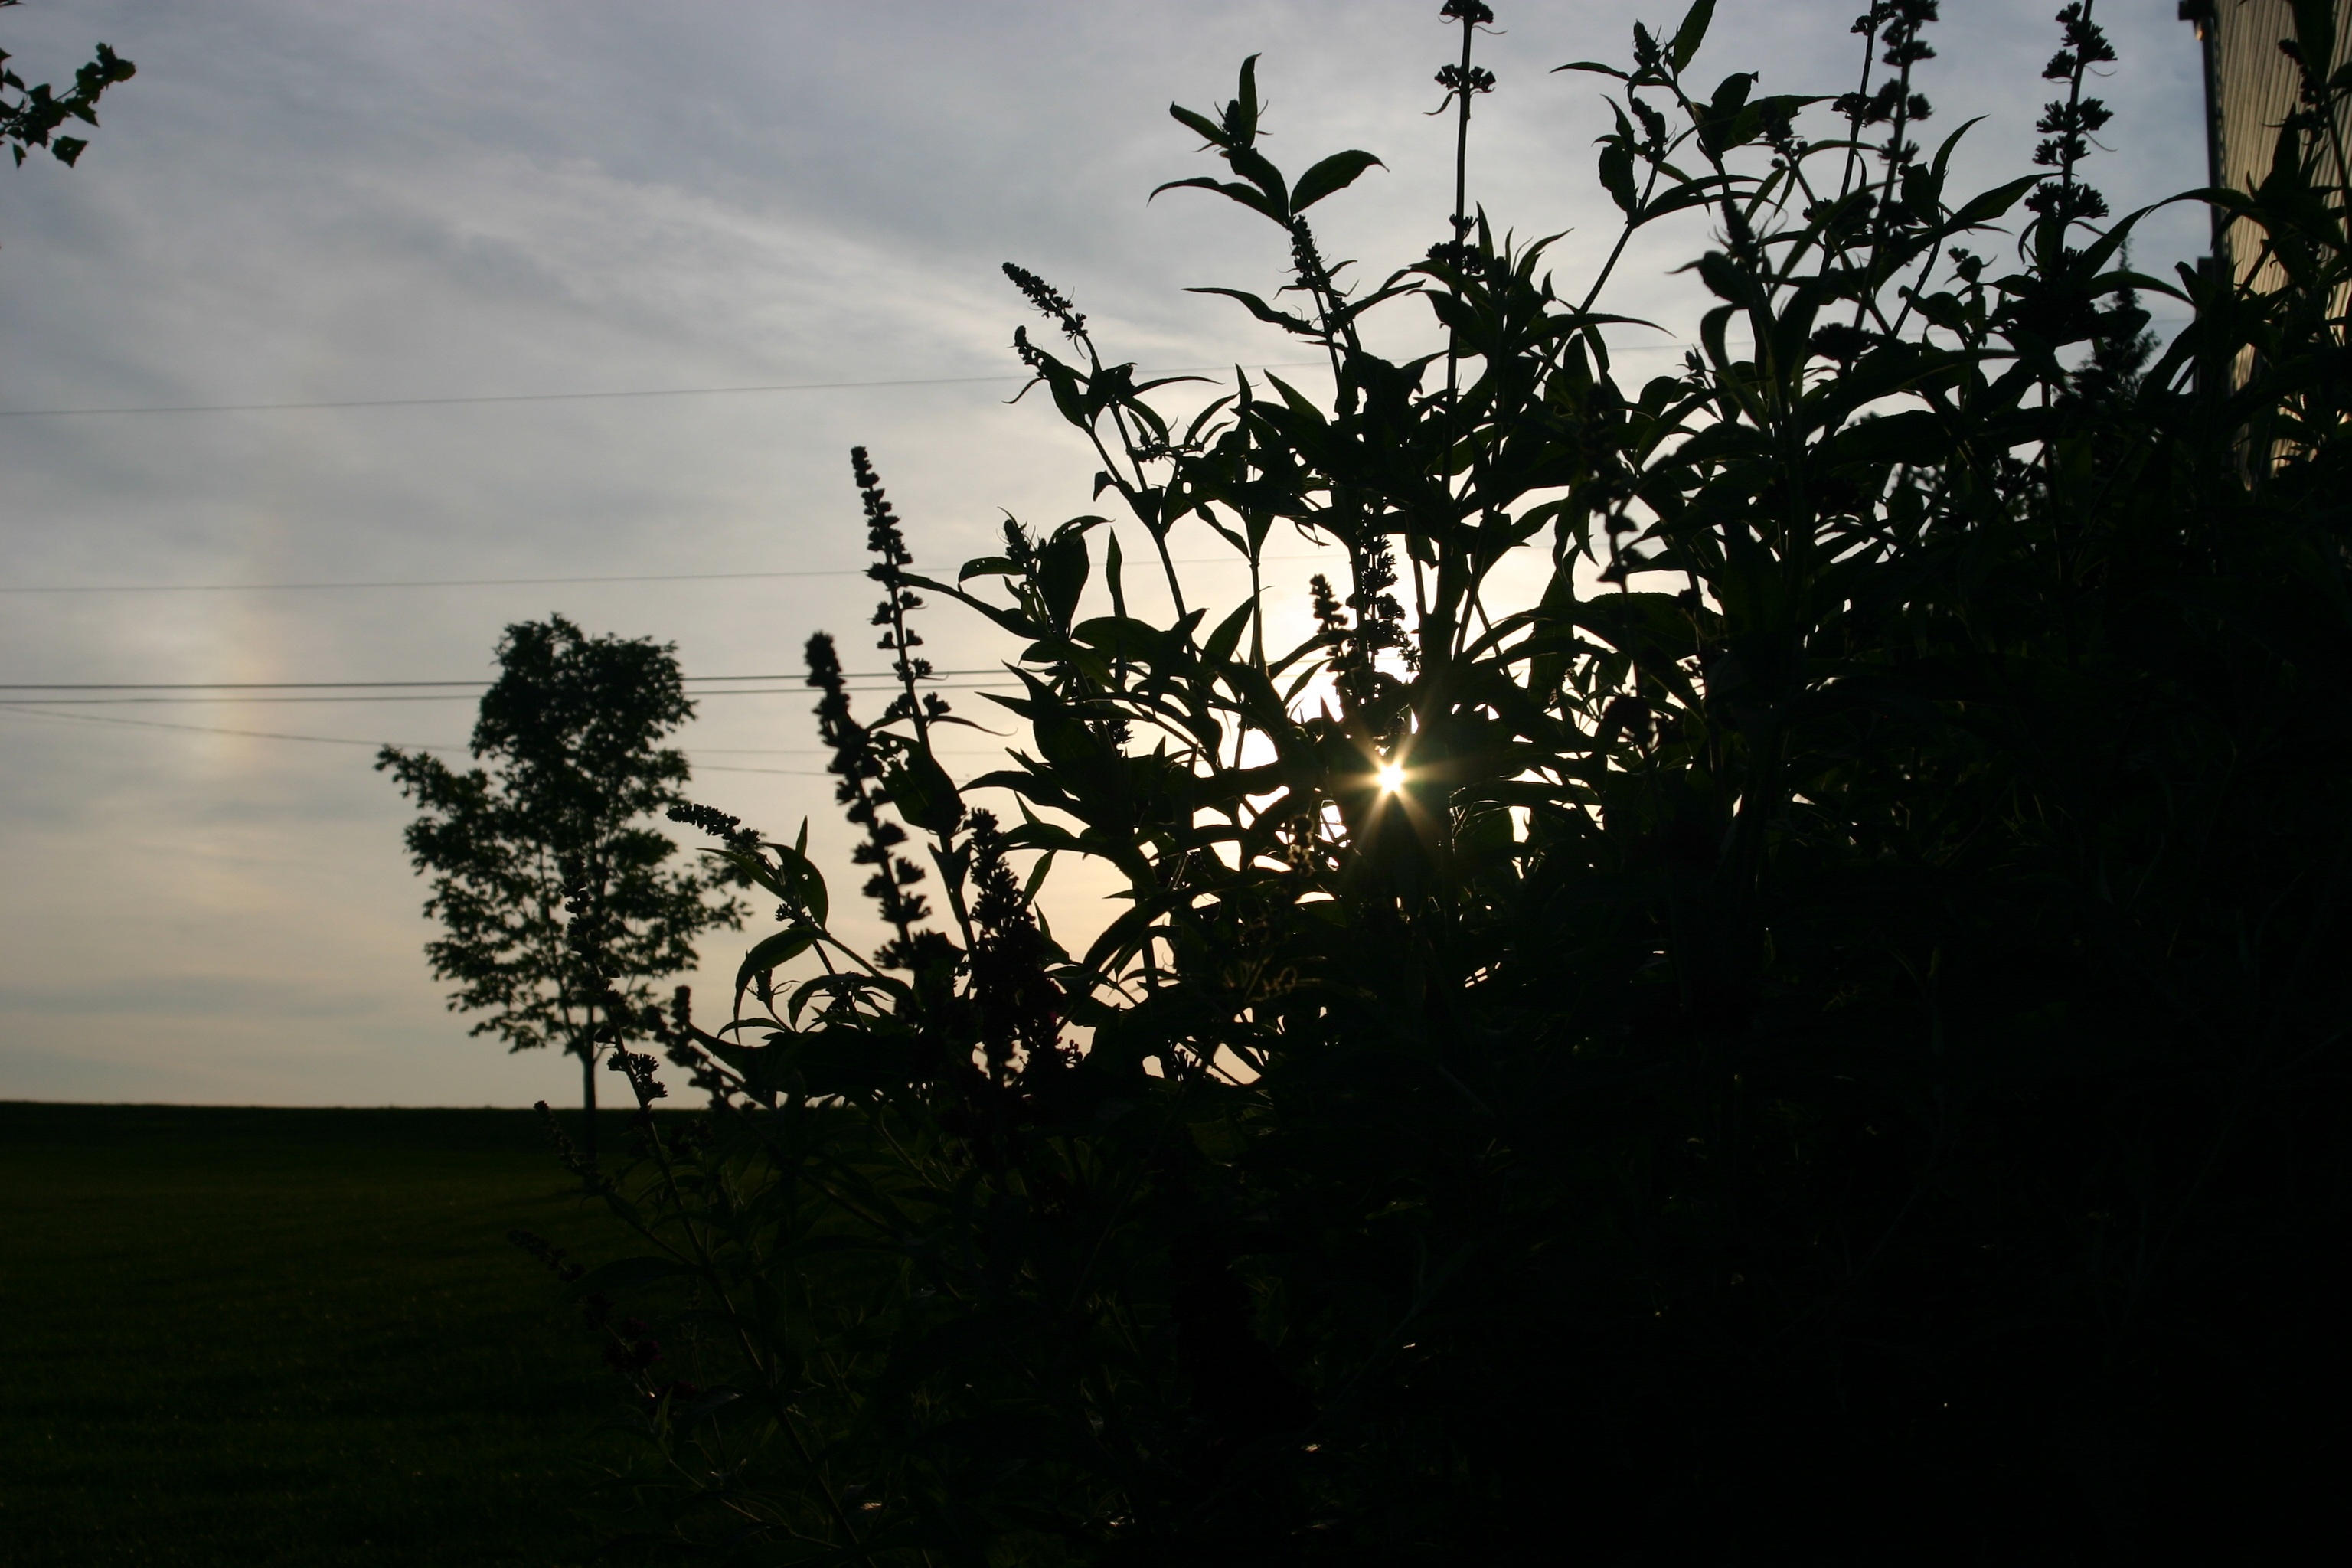
tree, nature, branch, silhouette, light, cloud, plant, sky, sun, sunrise, sunset, sunlight, morning, leaf, dawn, summer, dusk, evening, darkness, atmospheric phenomenon, woody plant